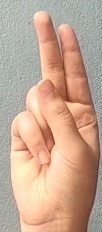
ASL sign: U